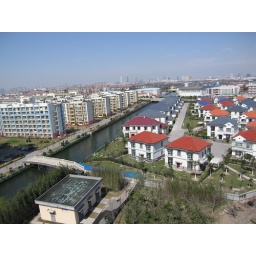
clear day in March as seen from the Alpha balcony